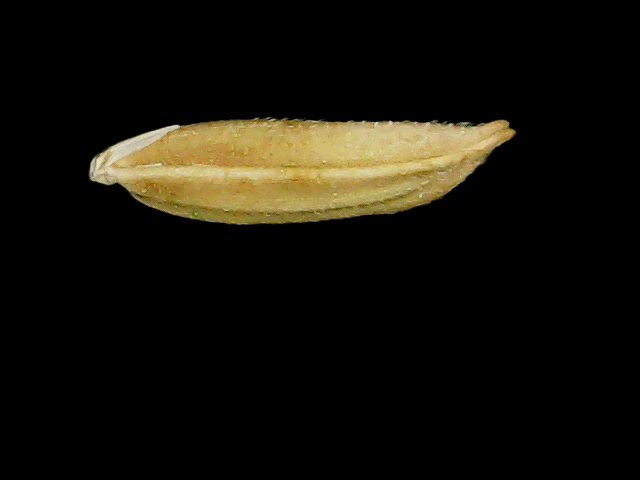
Rice variety: Binadhan07